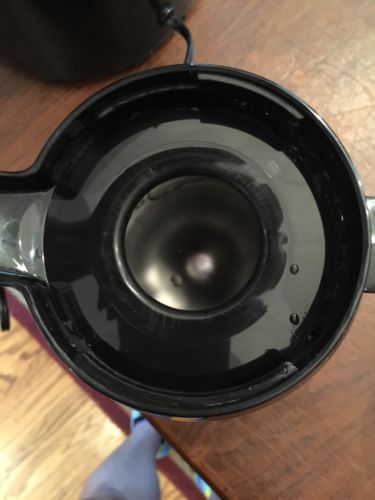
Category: coffee maker